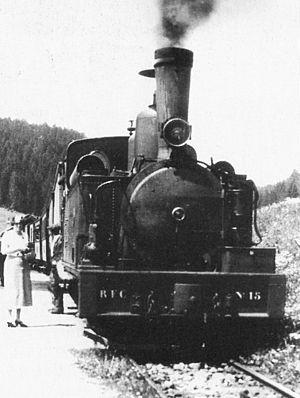
Locomotive Corpet - Louvet 030 n°15 du RFC (chemins de fer Régionaux de Franche-Comté) au départ de Maïche.
« Corpet-Louvet » est le nom d'une société connue en particulier pour sa production de locomotives à vapeur. Les amateurs de l'histoire des chemins de fer, notamment du réseau secondaire à voie étroite, connaissent bien cette entreprise familiale qui en fait a pris successivement la forme de plusieurs entités juridiques, jalonnant pendant près d'une centaine d'années son activité de constructeur ferroviaire. Cette période débute dans la deuxième moitié du XIXᵉ siècle et se poursuit pendant toute la première moitié du XXᵉ siècle, la fin de la production ferroviaire se situant en 1952.
Les Chemins de fer régionaux de Franche-Comté ont formé un réseau de chemin de fer départemental à voie métrique composé d'une ligne de 45 km desservant le département du Doubs.